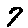
Label: 7